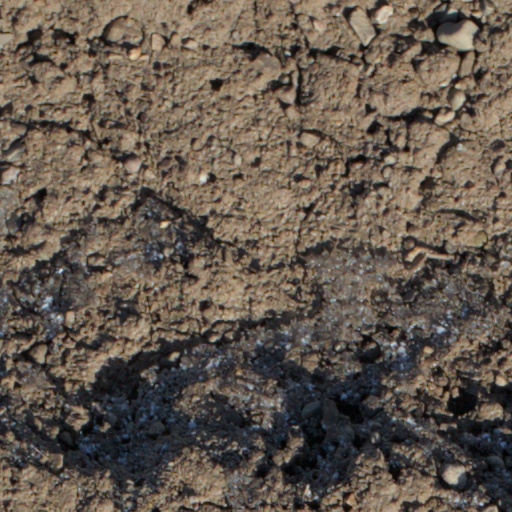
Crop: wheat